Baku

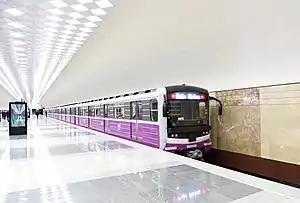
Baku Metro

The city is listed 48th in the 2011 list of the most expensive cities in the world conducted by the Mercer Human Resource Consulting. Nizami Street, also known as Targovaya, and the Neftchilar Avenue, a street known for being home to many luxury and high fashion shops such as Gucci, Dolce & Gabbana, Tom Ford, Burberry, Celine, are among the most expensive streets in the world. Monthly expenses for a single person in Baku are estimated to be around 945 manat without rent (US$555), which is significantly lower in comparison to other countries. For example, average cost of living for a person in Los Angeles, California, is about US$1308, while in Seoul, South Korea, its US$1074. Living costs in Baku per person are below average when comparing to other developed countries, however, average reported salary of a Bakuvian sits at 997 manat, or about US$586.